Nick Kotys

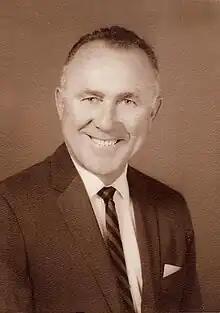

Nick Kotys (April 3, 1913 – July 28, 2005) was an American football coach. At Coral Gables Senior High School in Coral Gables, Florida, he built one of the most dominating high school football programs in Florida state history, winning state playoff championships in 1963, 1964, 1967 and 1968, and two unanimous mythical state newspaper poll championships in 1956 and 1958 before the playoff system started. His Coral Gables Cavaliers football teams also won five mythical national titles in 1956, 1964, 1967, 1968 and 1969.